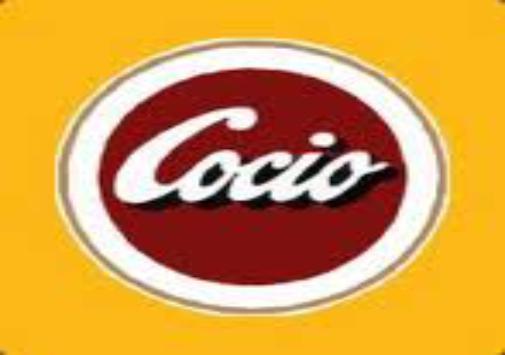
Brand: Cocio
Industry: Food